Mongolia–Philippines relations

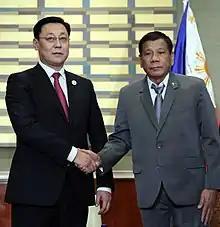
Mongolia Prime Minister Jargaltulgyn Erdenebat meets with Philippine President Rodrigo Duterte in Beijing, China. May 2017

Mongolian President Natsagiin Bagabandi made a state visit to the Philippines from September 1–4, 2000, the first Mongolian head of state to visit the Philippines.